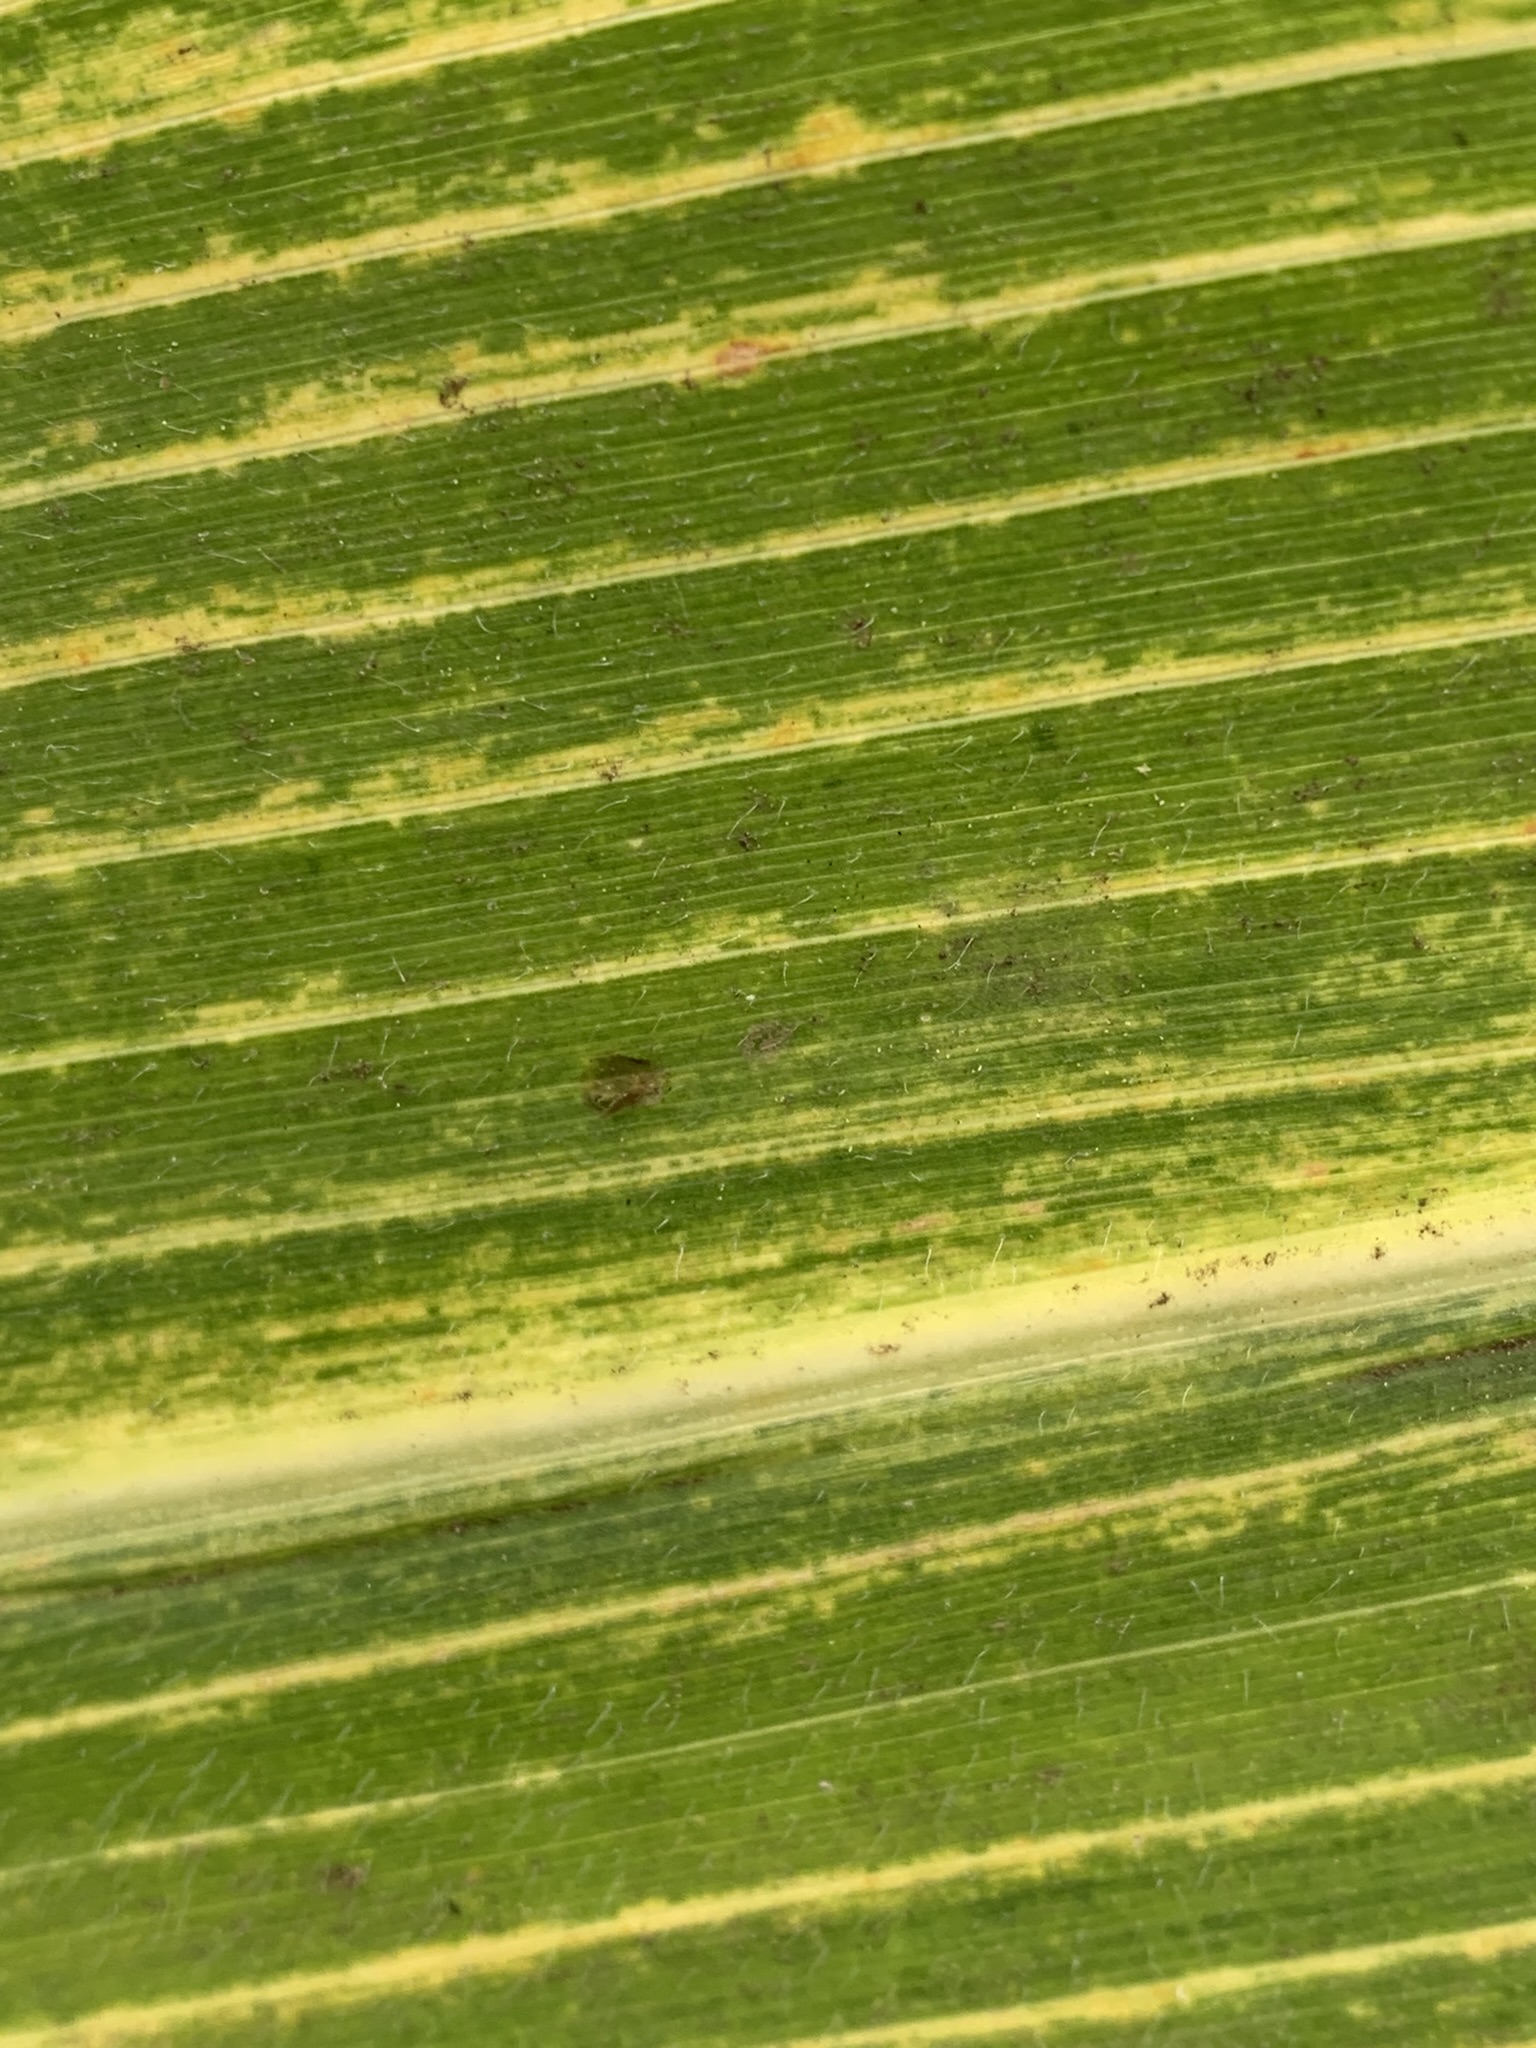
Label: MLN